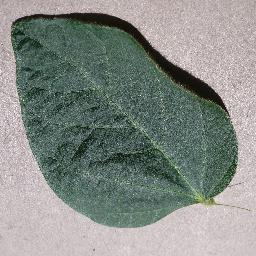
Label: Soybean___healthy